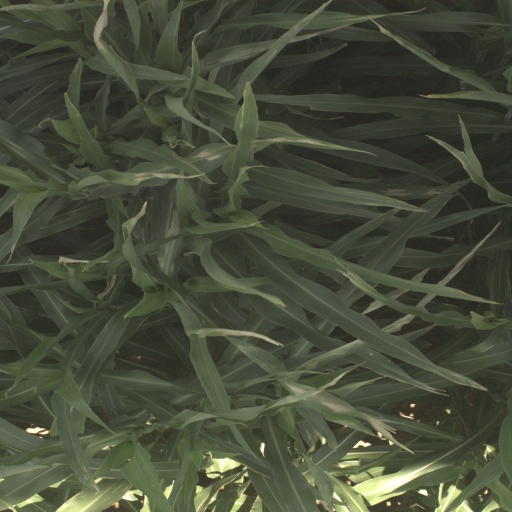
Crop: sorghum